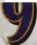
Number: 9